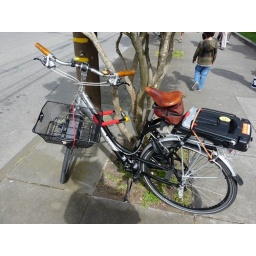
There were no sign posts left and not a rack in sight. On the tree it went!